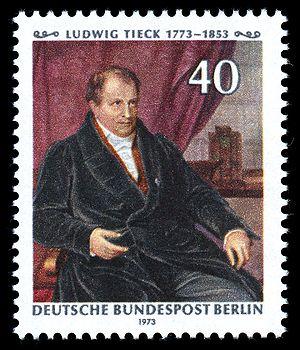
Cette liste recense les personnalités figurant sur les timbres-poste d'Allemagne fédérale, de la République Démocratique d'Allemagne, des diverses zones d'occupation alliées, de la Sarre, du Troisième Reich, de la République de Weimar, de l'Empire Allemand ainsi que des divers petits royaumes qui l'ont précédé.
Johann Ludwig Tieck, né le 31 mai 1773 à Berlin et mort le 28 avril 1853 dans la même ville, est un poète allemand, traducteur, éditeur, romancier et critique, écrivain du premier romantisme, celui du Cercle d'Iéna, aux côtés des frères Schlegel, de Caroline et Friedrich Schelling, de Novalis, de Fichte. Fils d'un marchand de laine, il étudia la théologie, la philosophie, la littérature. Il séjourna en Italie durant la période 1804-1805, en Angleterre en 1817, où il étudia de près Shakespeare. Il fut dramaturge à la cour de Dresde dès 1825, et appelé à celle du roi Frédéric-Guillaume IV de Prusse à partir de 1841.